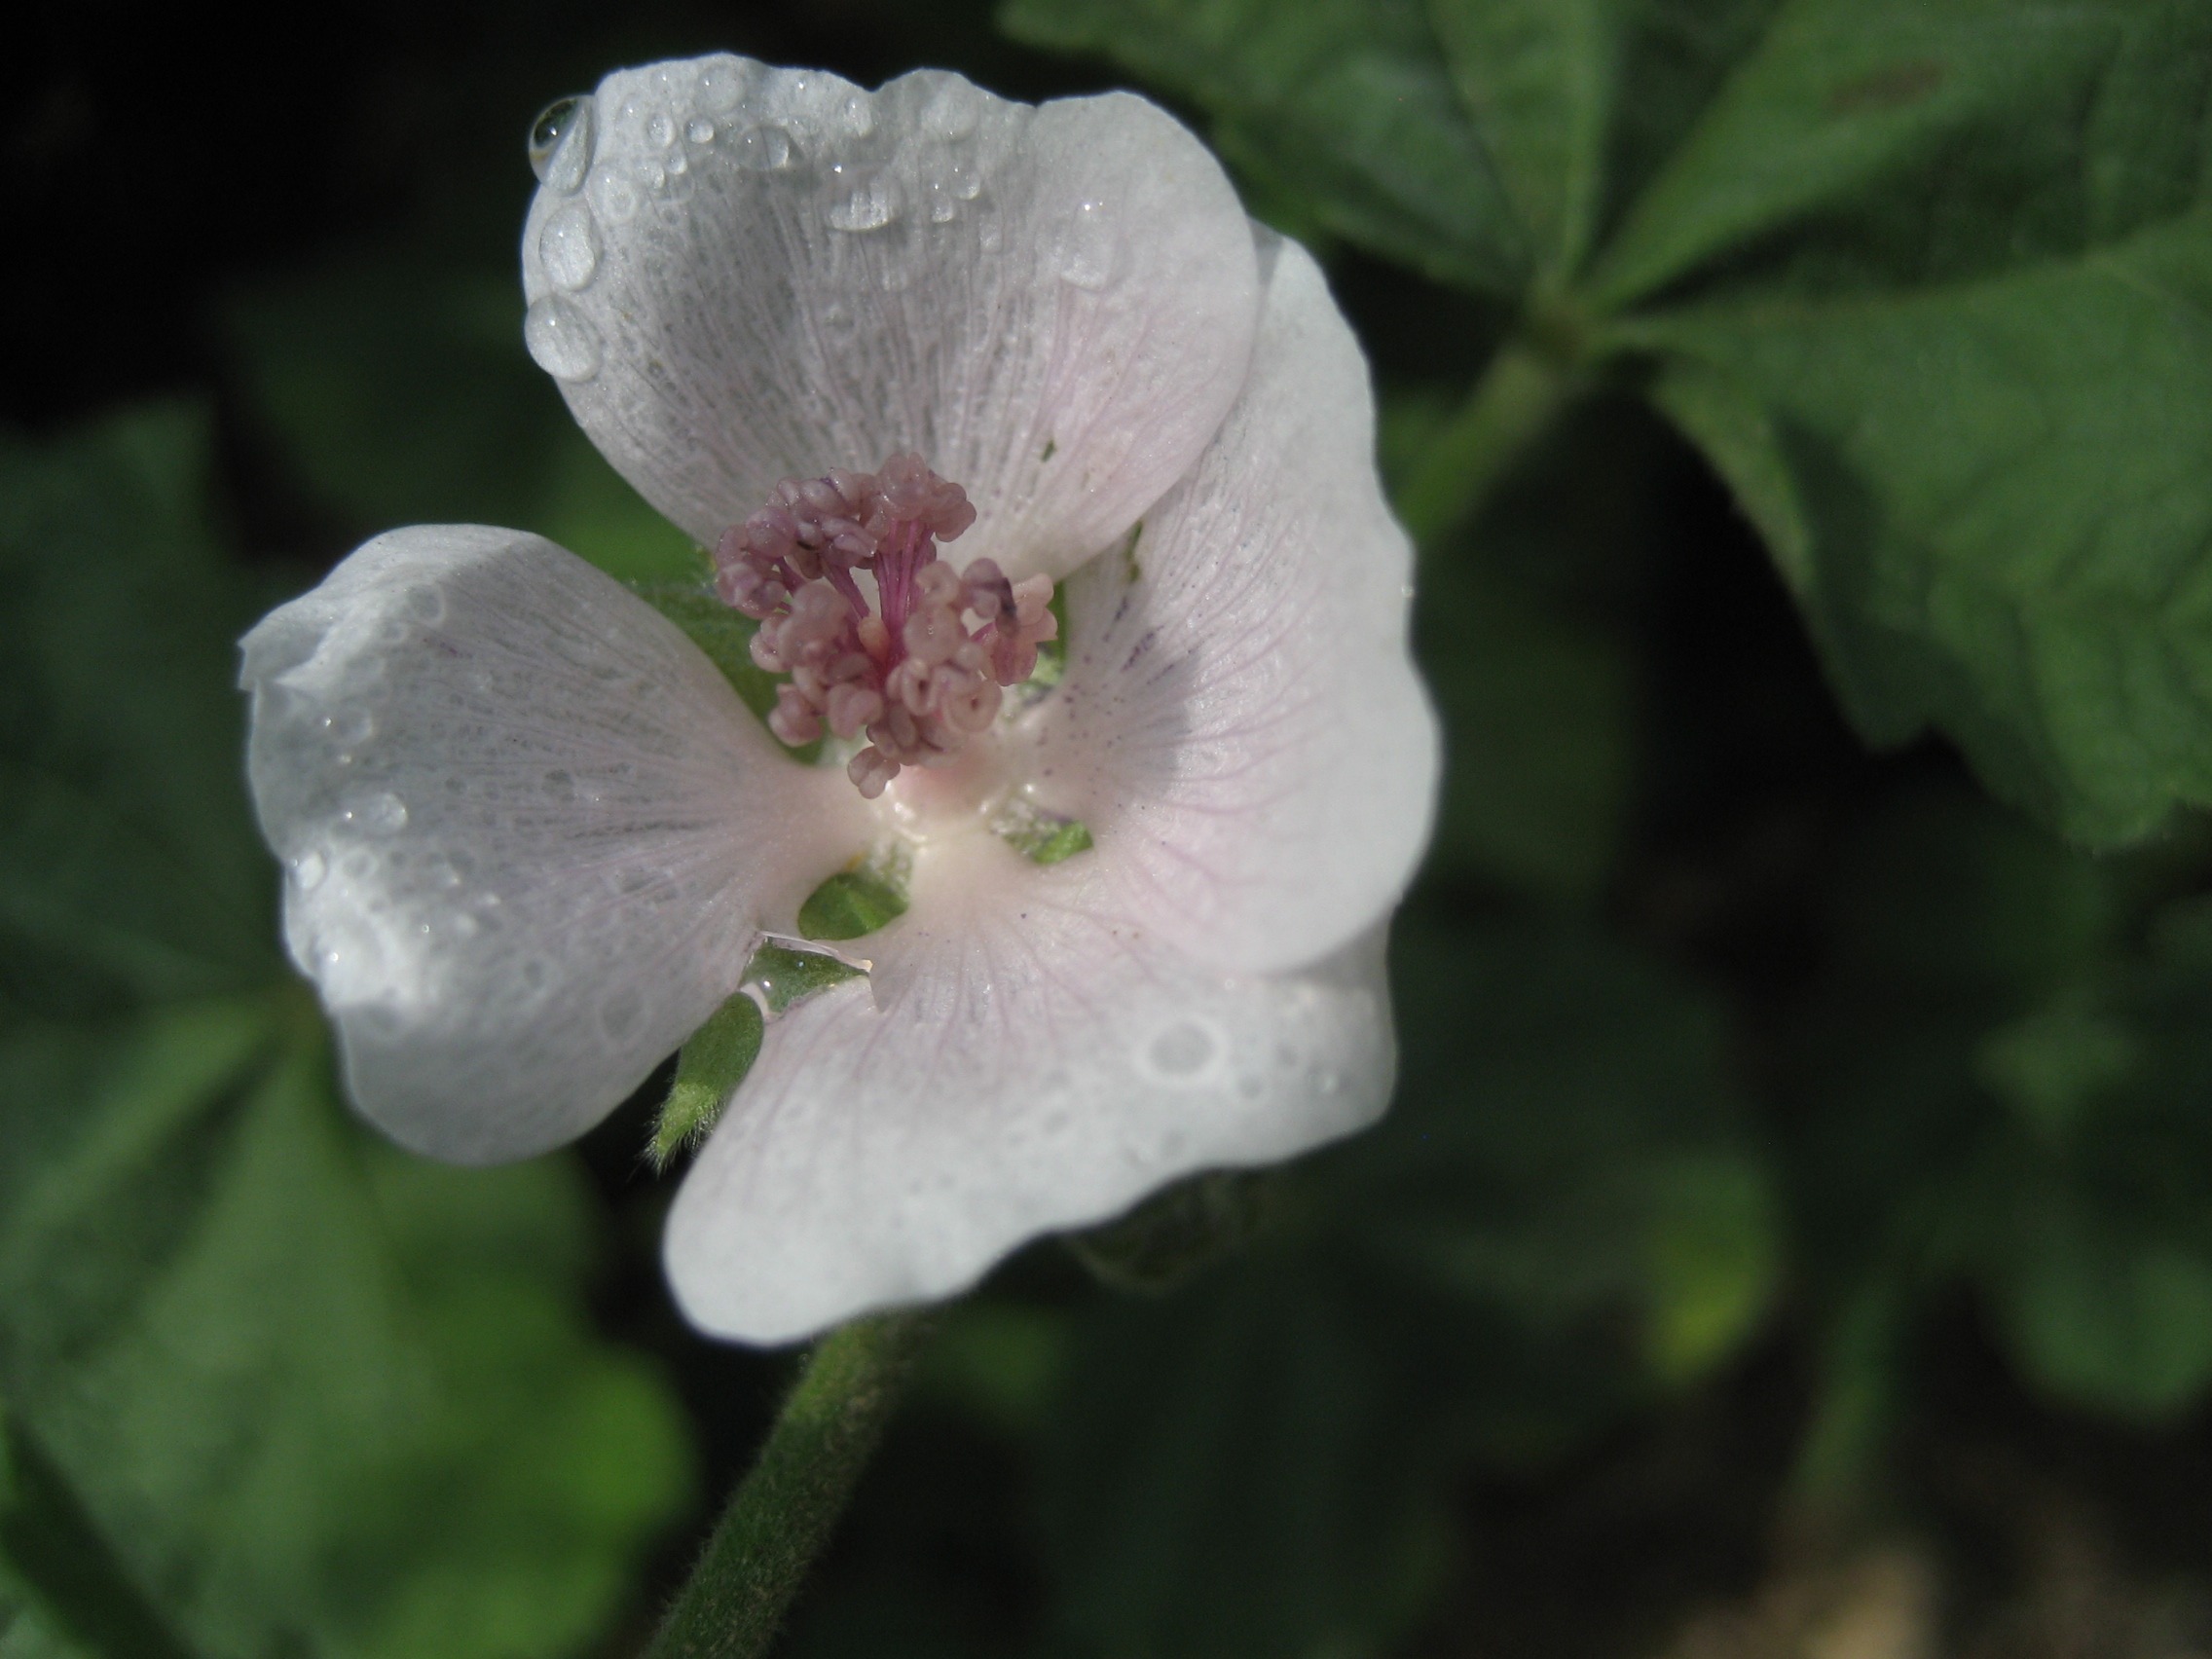
blossom, plant, stem, leaf, flower, petal, bloom, floral, environment, rose, herb, produce, natural, botany, agriculture, flora, botanical, wildflower, outdoors, vegetation, shrub, horticulture, organic, macro photography, medicinal, flowering plant, rose family, land plant, marshmallow flower